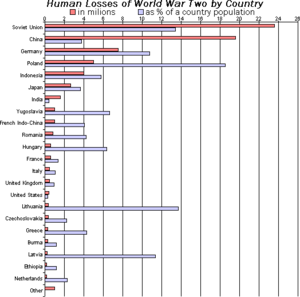
Un diagramme à barres est un graphique qui présente des variables catégorielles avec des barres rectangulaires avec des hauteurs ou des longueurs proportionnelles aux valeurs qu'elles représentent. Les barres peuvent être tracées verticalement ou horizontalement.